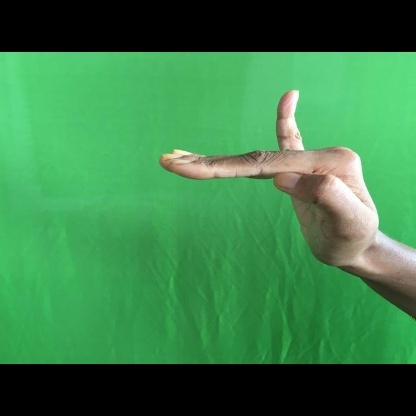
Mudra: Hamsapaksha